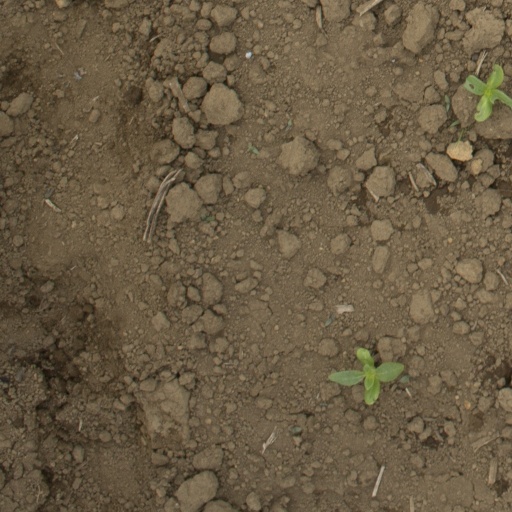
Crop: Jerusalem artichoke